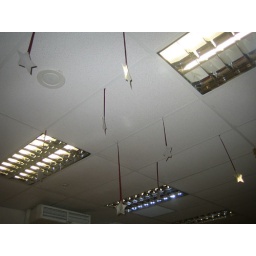
"Starry" sky in the STi office